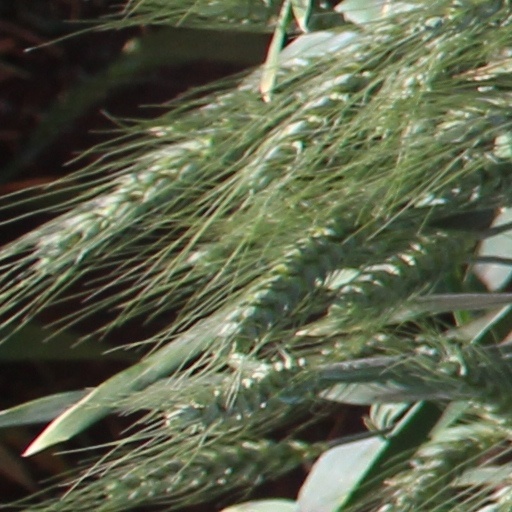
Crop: wheat